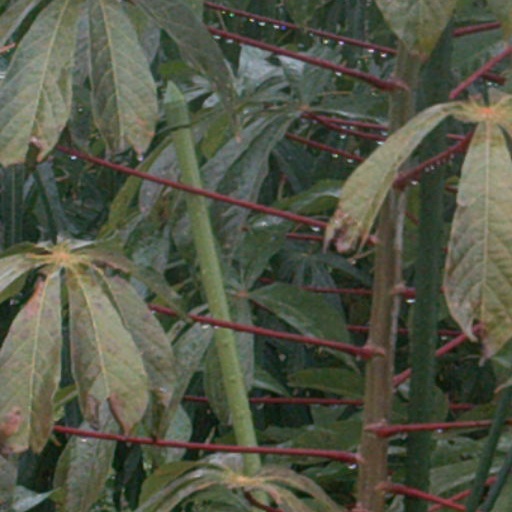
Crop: cassava